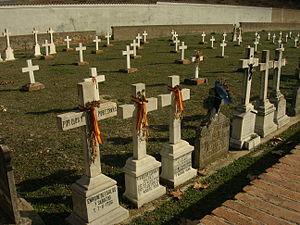
Les massacres de Paracuellos sont l'assassinat de plusieurs milliers de prisonniers politiques par des membres du camp républicain, durant les premières semaines de la bataille de Madrid, lors de la guerre d'Espagne. Les faits se sont produits dans la banlieue de Madrid, près du ruisseau San José, à Paracuellos de Jarama, et dans le bois d'Aldovea, à Torrejón de Ardoz.